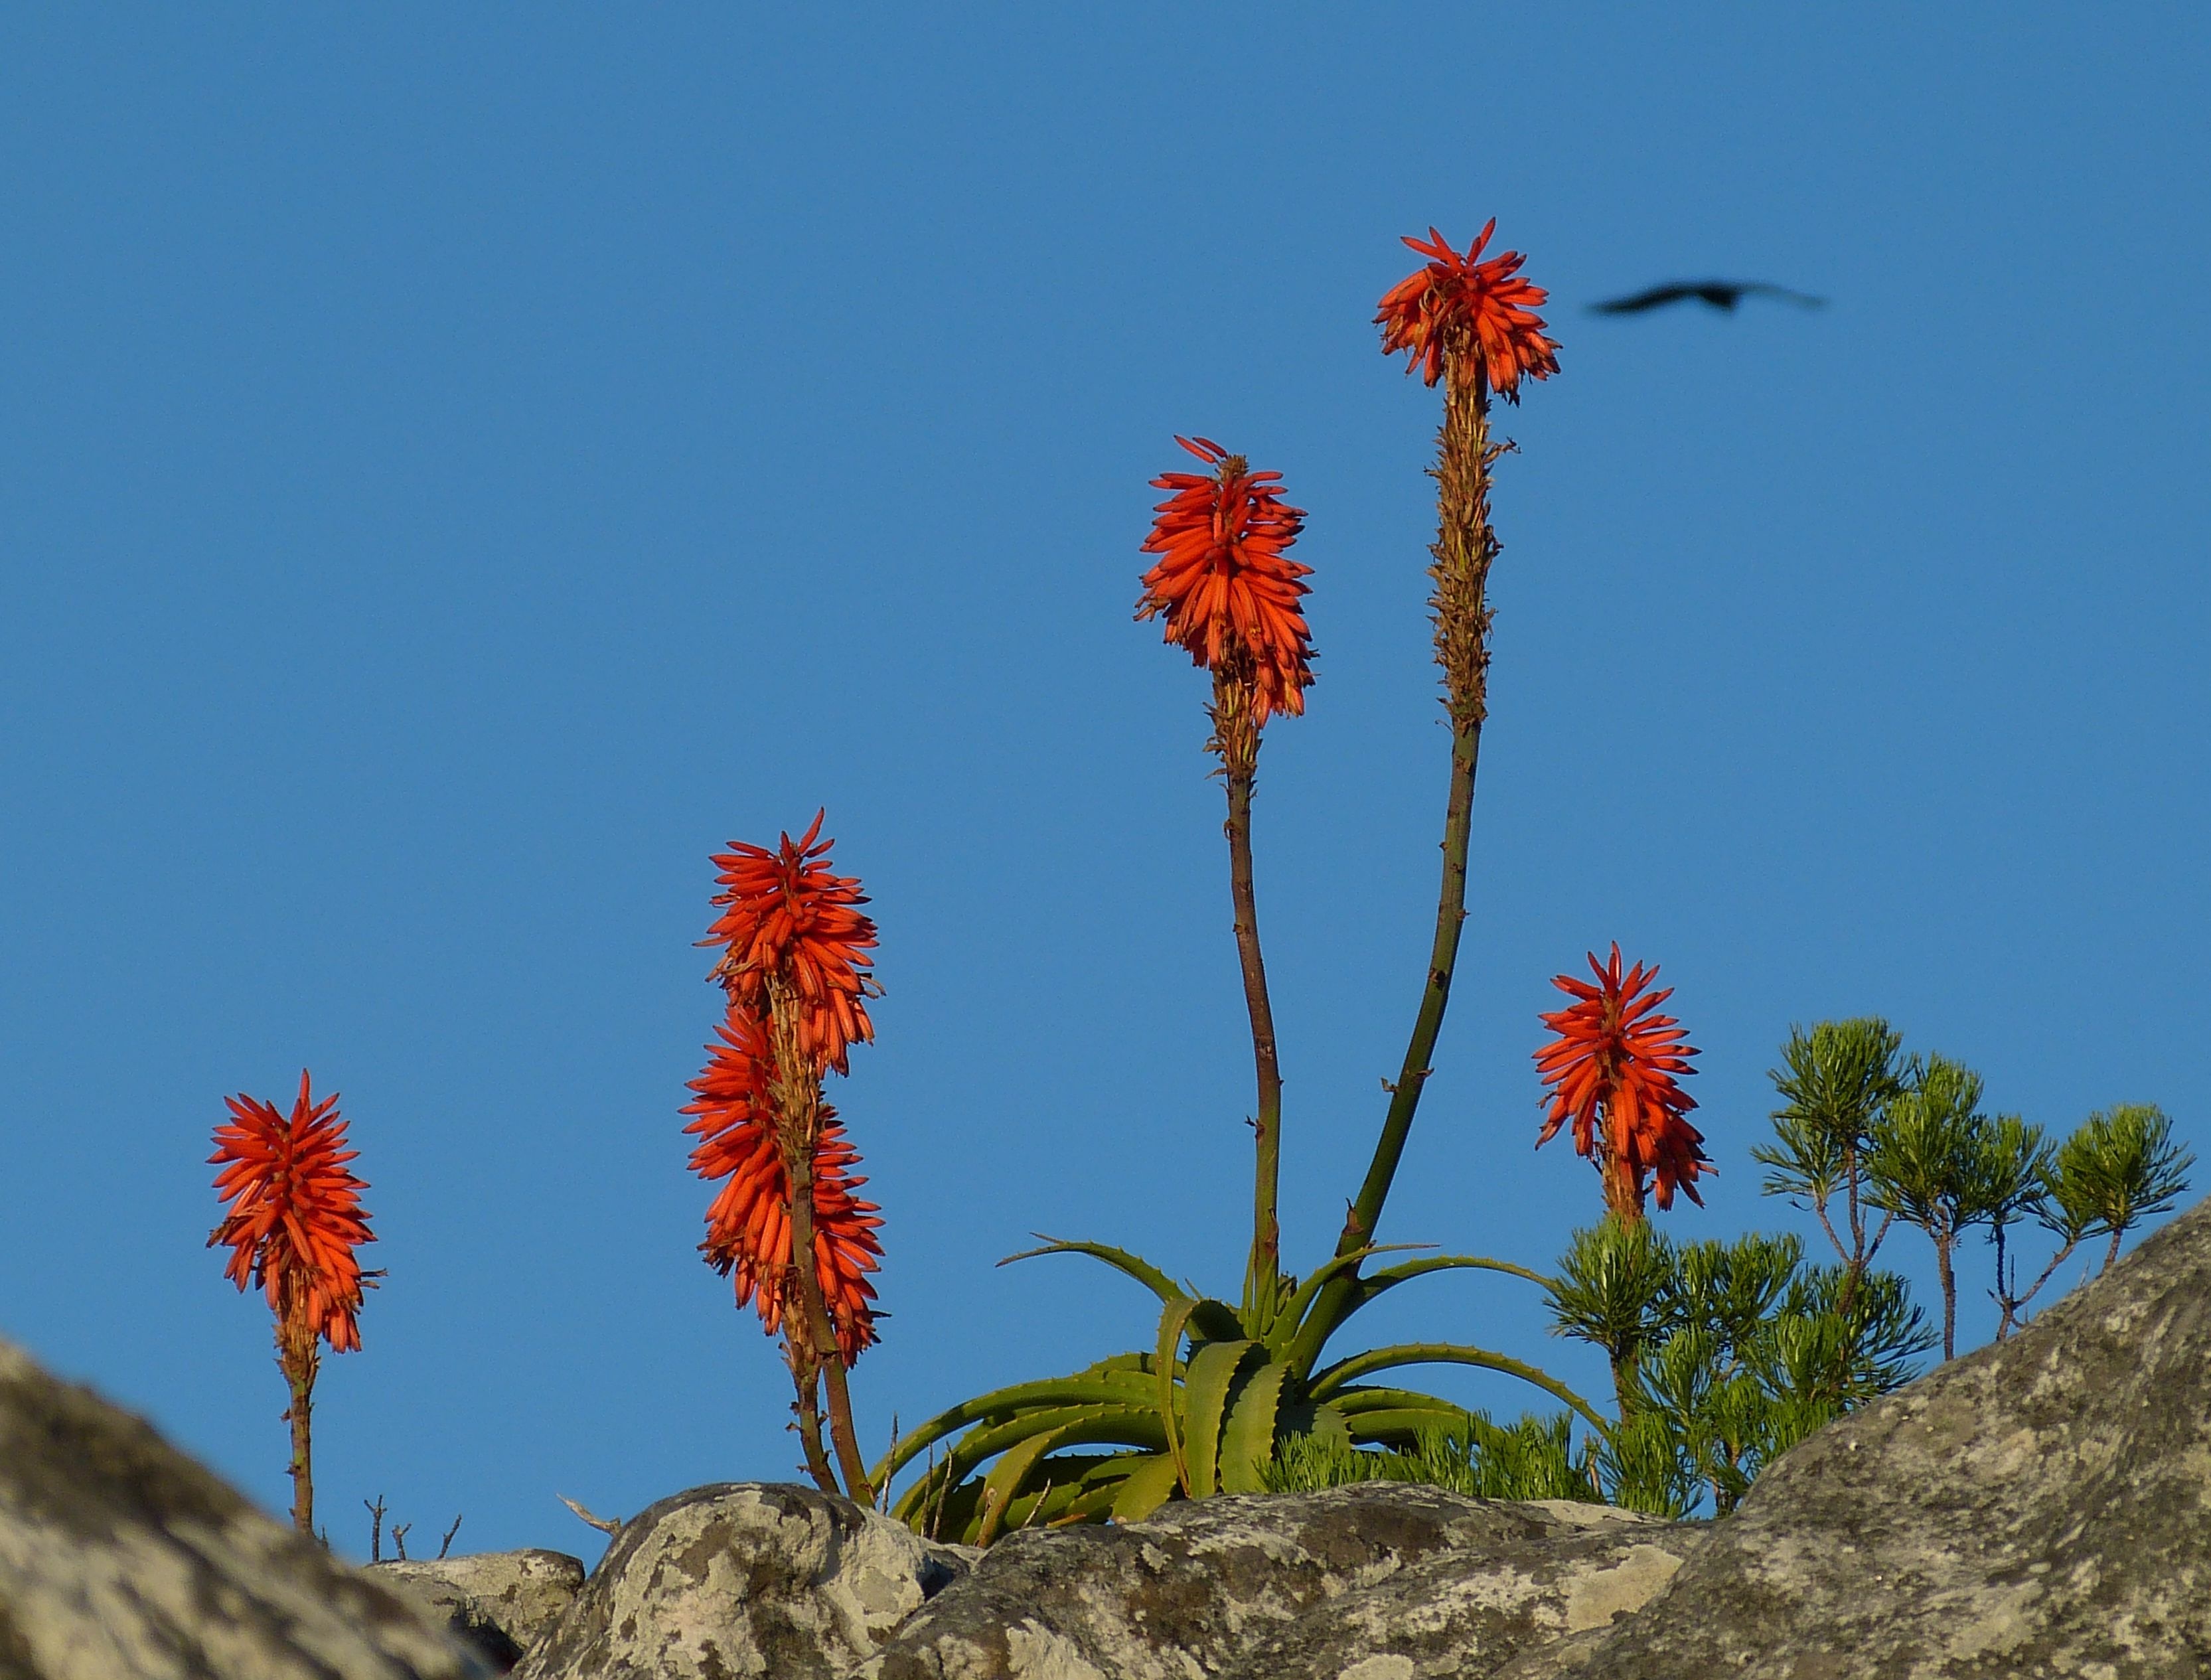
blossom, plant, sky, prairie, flower, bloom, red, botany, flora, table mountain, wildflower, outlook, agave, south africa, cape town, flowering plant, grass family, land plant